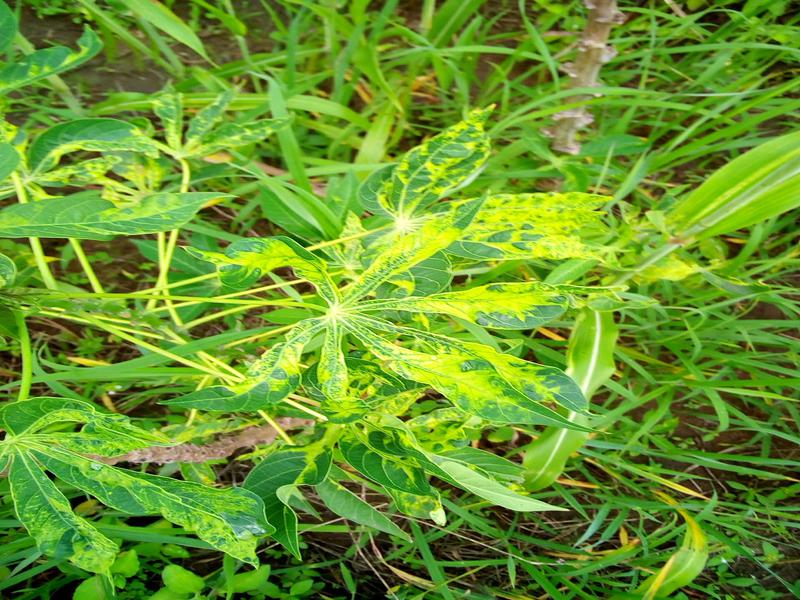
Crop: cassava
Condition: mosaic_disease